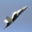
Label: airplane